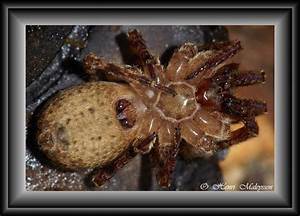
Label: ragno